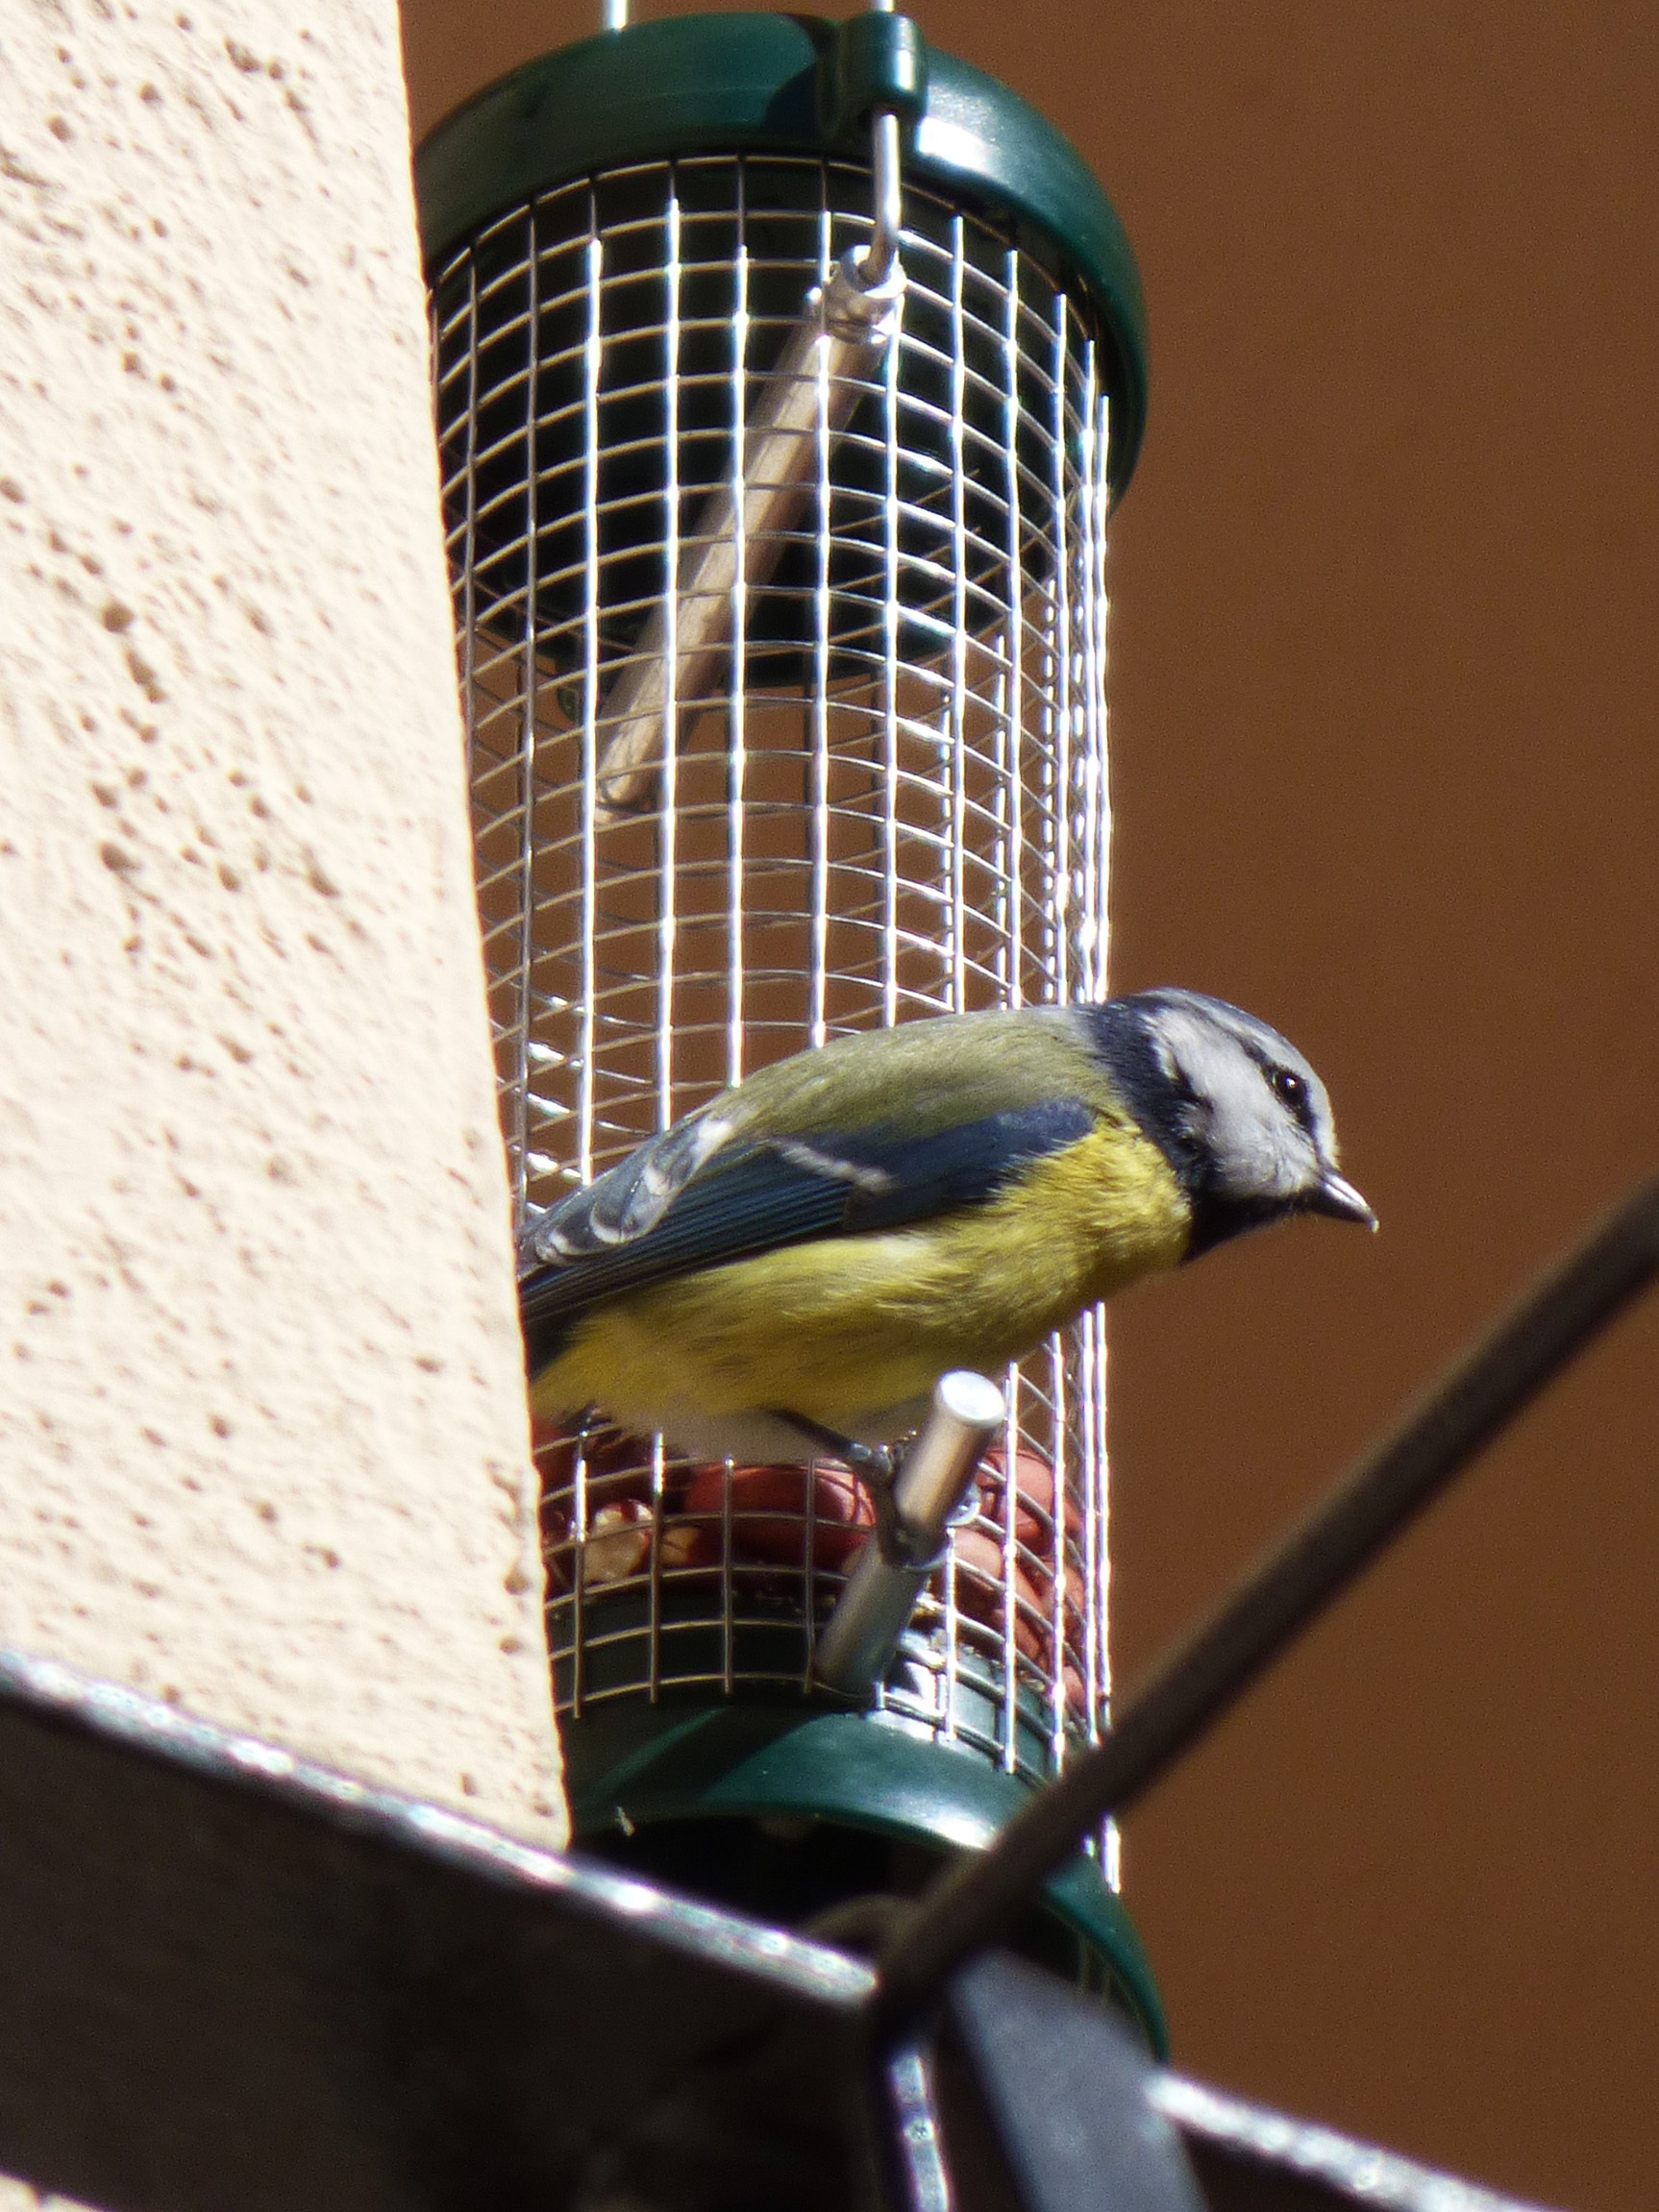
bird, cage, finch, tit, feeder, wild birds, parus major, perching bird, coal mallarenga